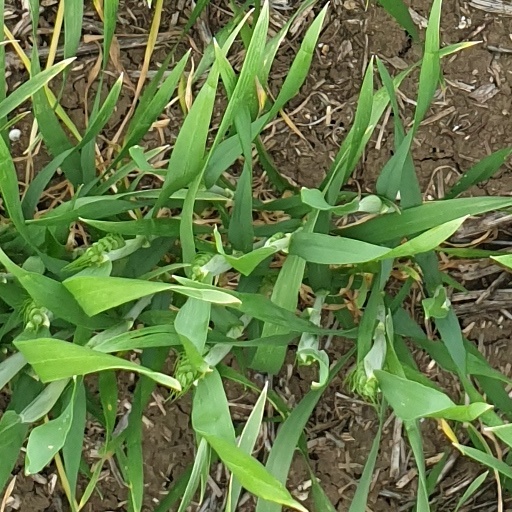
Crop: wheat